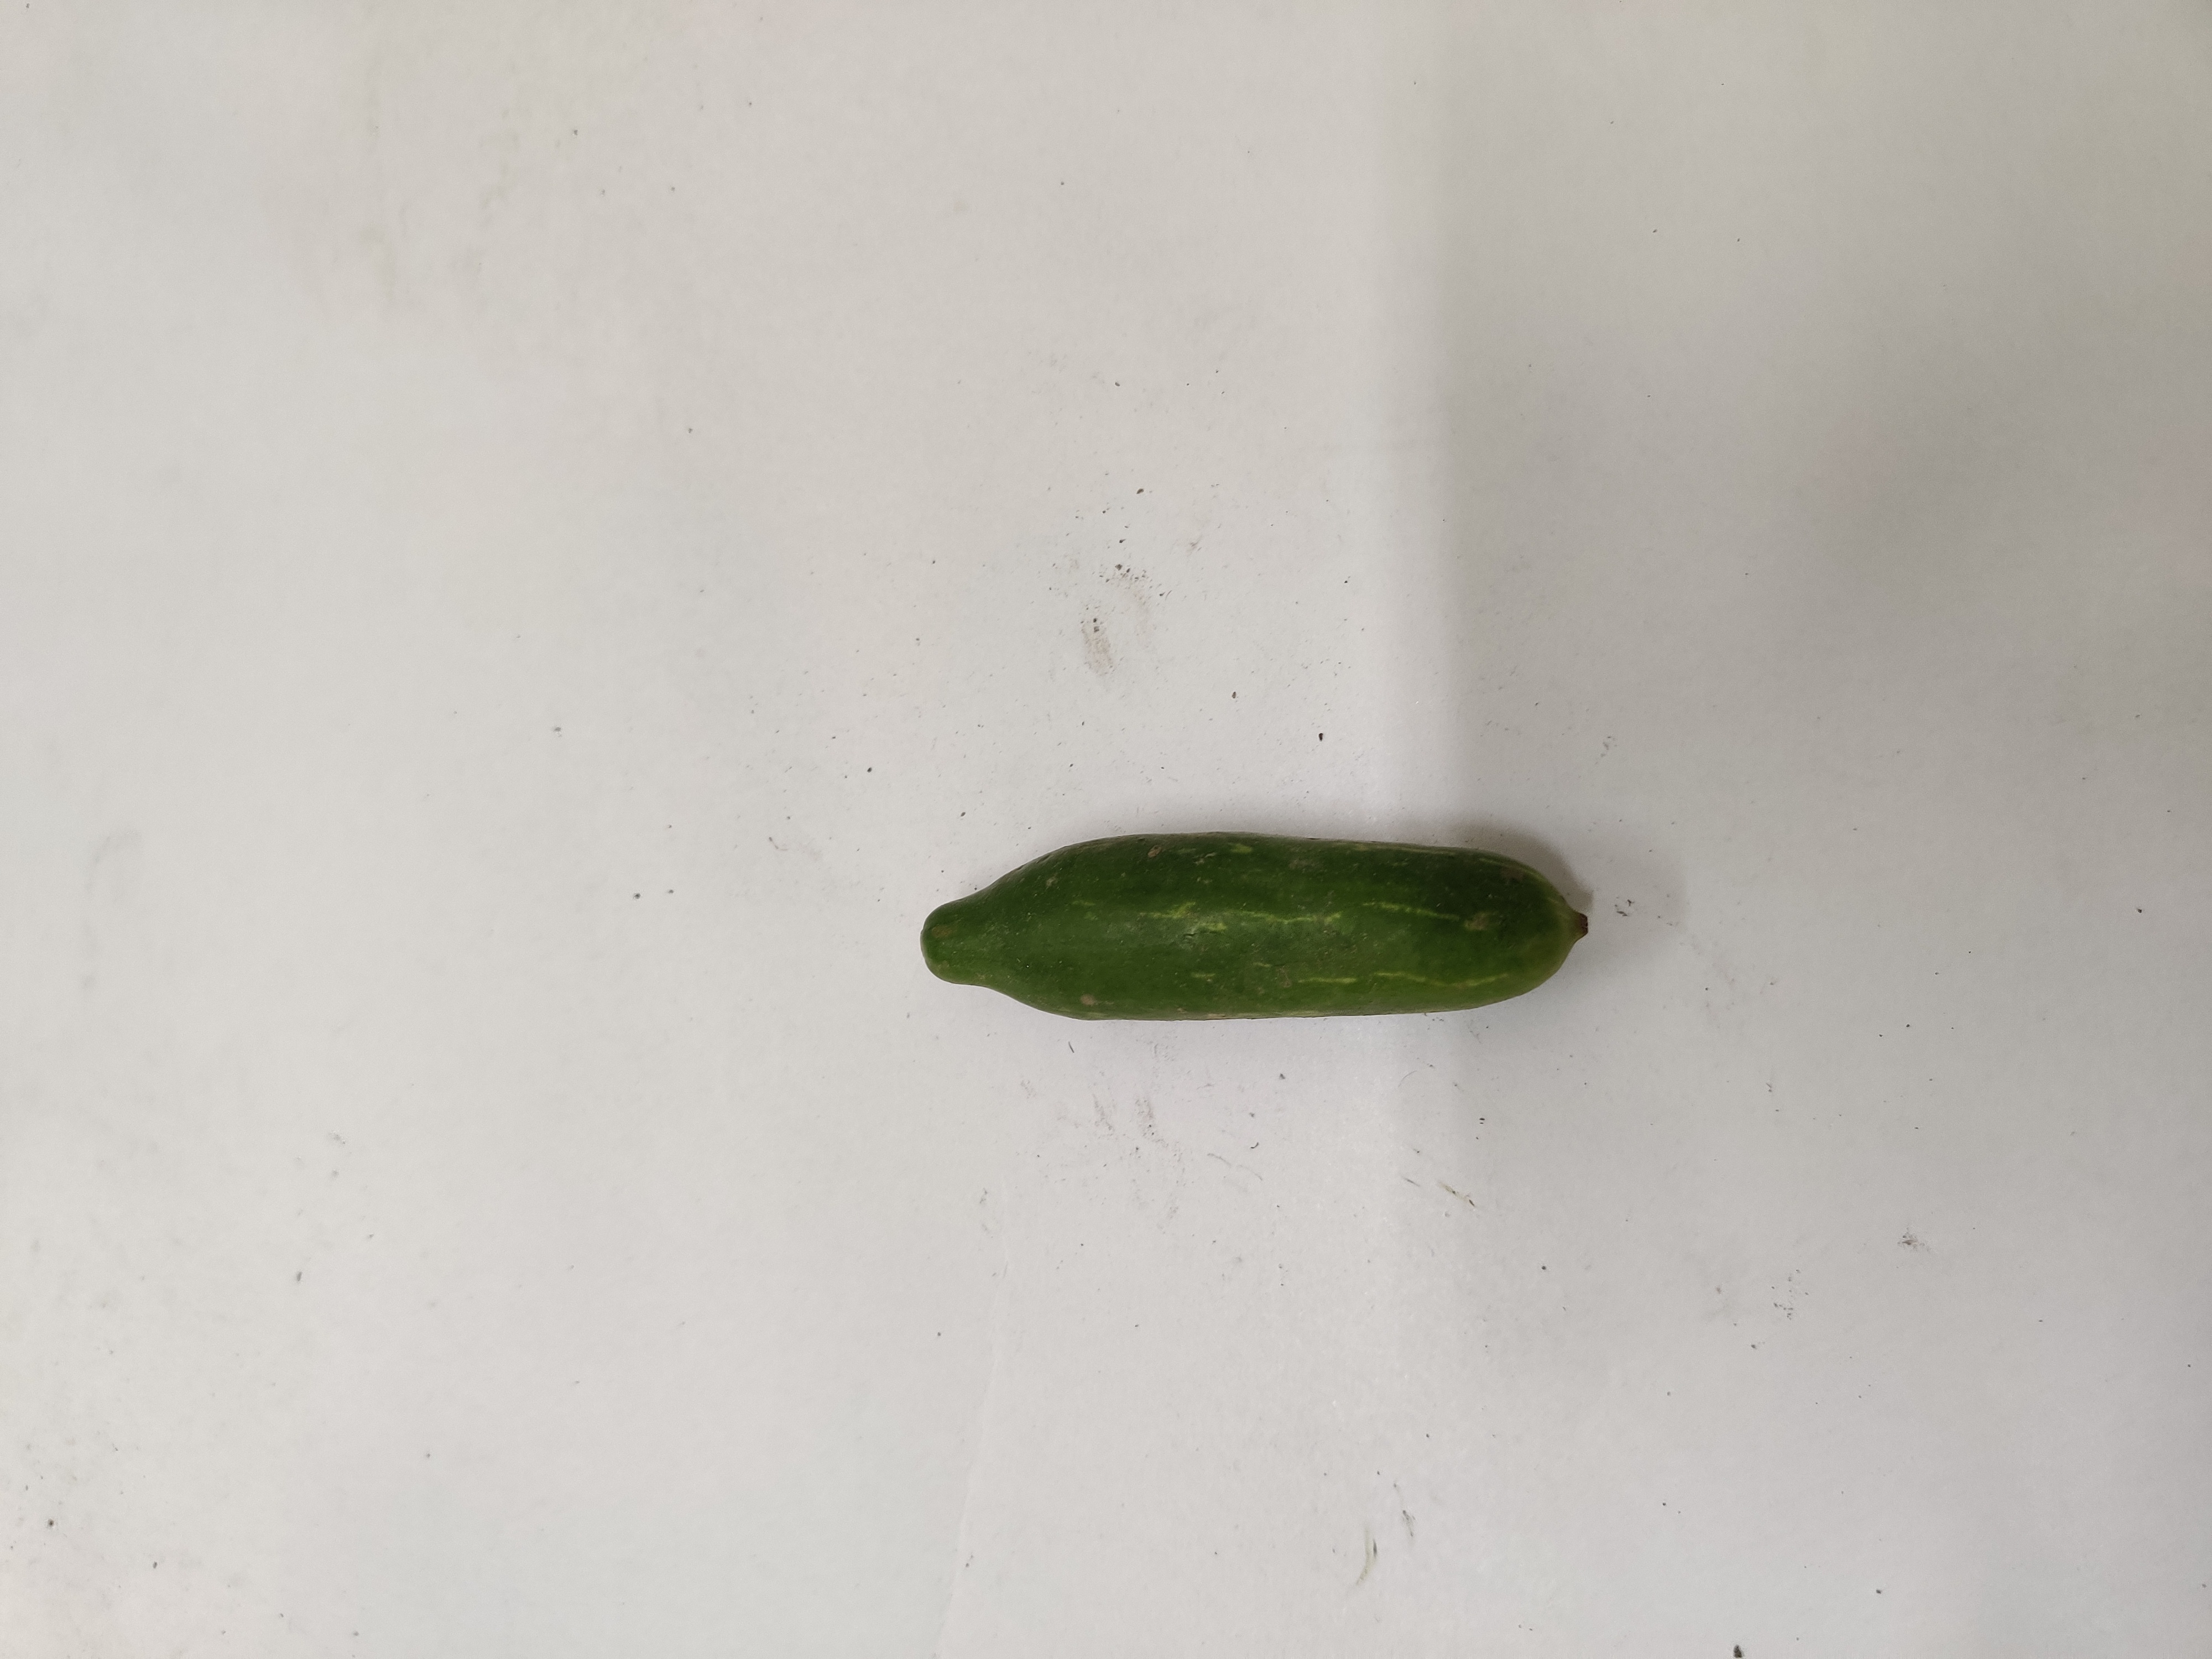
Crop: Ivy Gourd
Condition: Damaged